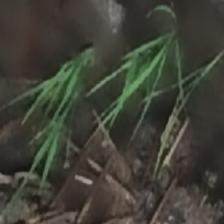
Label: clustered